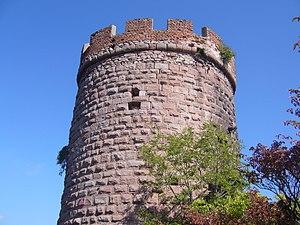
Donjon du Haut-Ribeaupierre
Ce tableau présente la liste de tous les monuments historiques de Ribeauvillé, classés ou inscrits.
Le château du Haut-Ribeaupierre est l'un des trois châteaux qui dominent la commune de Ribeauvillé, dans le Haut-Rhin. Situé à 642 m d'altitude, il domine les deux autres.
Cet article recense les monuments historiques français classés en 1841.